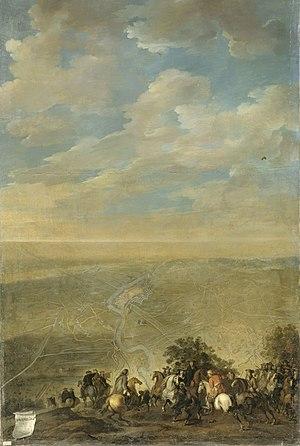
Vue à vol d'oiseau des travaux du siège de Gravelines par le maréchal de La Ferté le 30 août 1658
Henri II, duc de La Ferté-Senneterre est un militaire français, maréchal de France en 1651 et gouverneur du duché de Lorraine, occupé par les troupes françaises.
Cette page concerne l’année 1658 du calendrier grégorien.